Bodega Bay, California

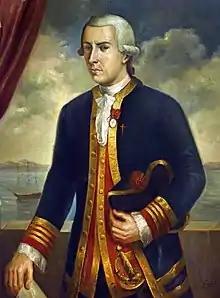
Bodega Bay is named after Juan Francisco de la Bodega y Quadra, who explored Bodega Bay in 1775.

Bodega Bay is the site of the first Russian structures built in California, which were erected in 1809 by Commerce Counseller Ivan Alexandrovich Kuskov of the Russian-American Company in the lead-up to the establishment of Fort Ross. The Russians named the Bodega Bay settlement Port Rumyantsev after the Russian Foreign Minister Nikolai Petrovich Rumyantsev, and it served as a port to support Fort Ross and the larger Russian community known as Colony Ross.